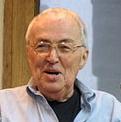
Age: 79